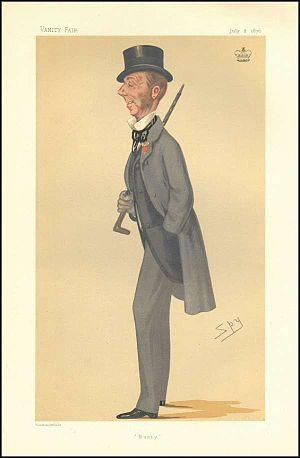
Henry Gerard Sturt, 1ᵉʳ baron Alington, est un pair britannique et un politicien du Parti conservateur.